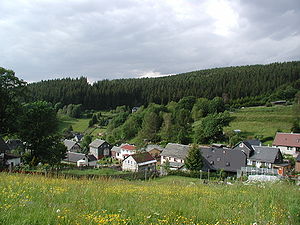
Naturparker i Tyskland / Naturparker
Naturparker i Tyskland er en liste over de 104 naturparker der er er oprettet i henhold til § 27 i Bundesnaturschutzgesetz. De omfatter omkring 25% af Tysklands areal.